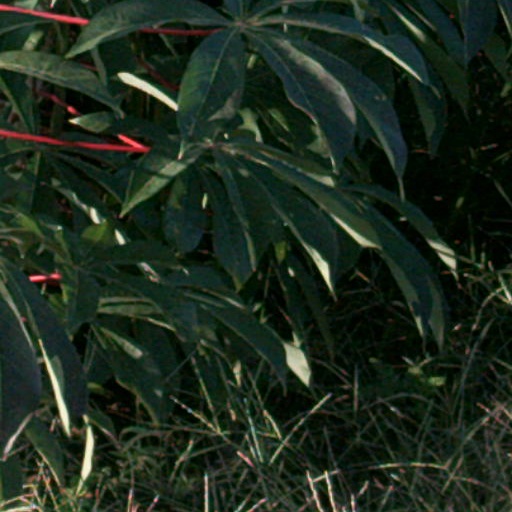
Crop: cassava